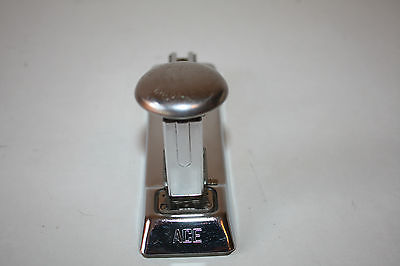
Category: stapler